Stryper

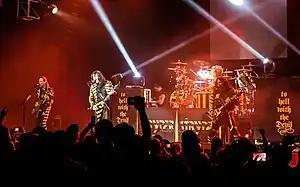
Stryper performing in 2016

Stryper is an American Christian metal and heavy metal band from La Mirada, California. The group's lineup consists of Michael Sweet (lead vocals, guitar), Oz Fox (guitar), Perry Richardson (bass), and Robert Sweet (drums).